Orpheus

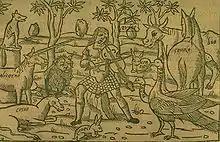
Orpheus charming the beasts. Engraving by Regius for Ovid's Metamorphoses Book X, 143

On the writings of Orpheus, Freeman, in the 1946 edition of "The Pre- Socratic Philosophers" writes: